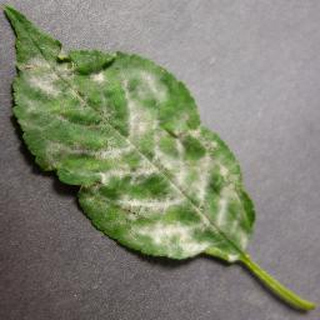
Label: cherry_powdery_mildew